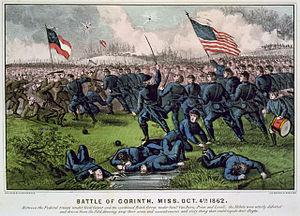
La seconde bataille de Corinth, plus simplement connue sous le nom de bataille de Corinth, la première bataille du nom faisant référence au siège de la même ville en mai 1862, est un épisode de la guerre de Sécession. Elle se déroule les 3 et 4 octobre 1862, au nord de l'État du Mississippi.